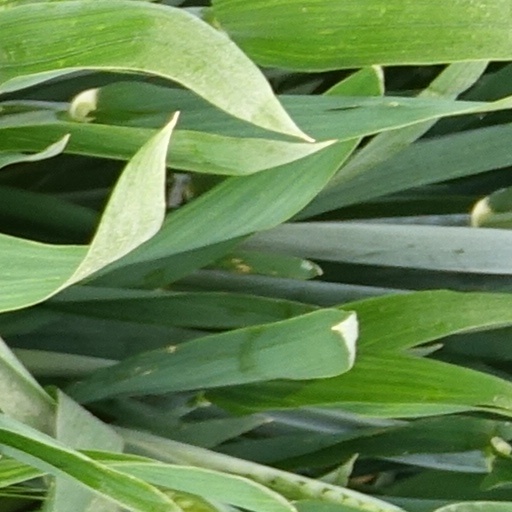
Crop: wheat